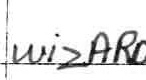
Label: Wizards